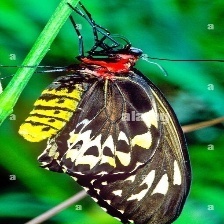
Species: CAIRNS BIRDWING